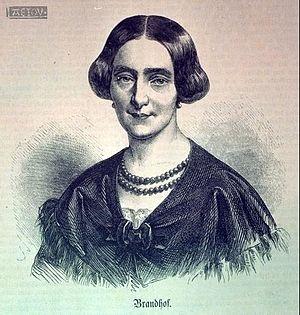
Anna Plochl, baronne de Brandhofen et comtesse de Méran, née le 6 janvier 1804 à Bad Aussee, en Autriche, et morte le 4 août 1885 dans cette même ville, fut l'épouse morganatique de l’archiduc Jean-Baptiste d'Autriche. D’origine roturière, elle était renommée pour son travail social et ses talents de cuisinière.